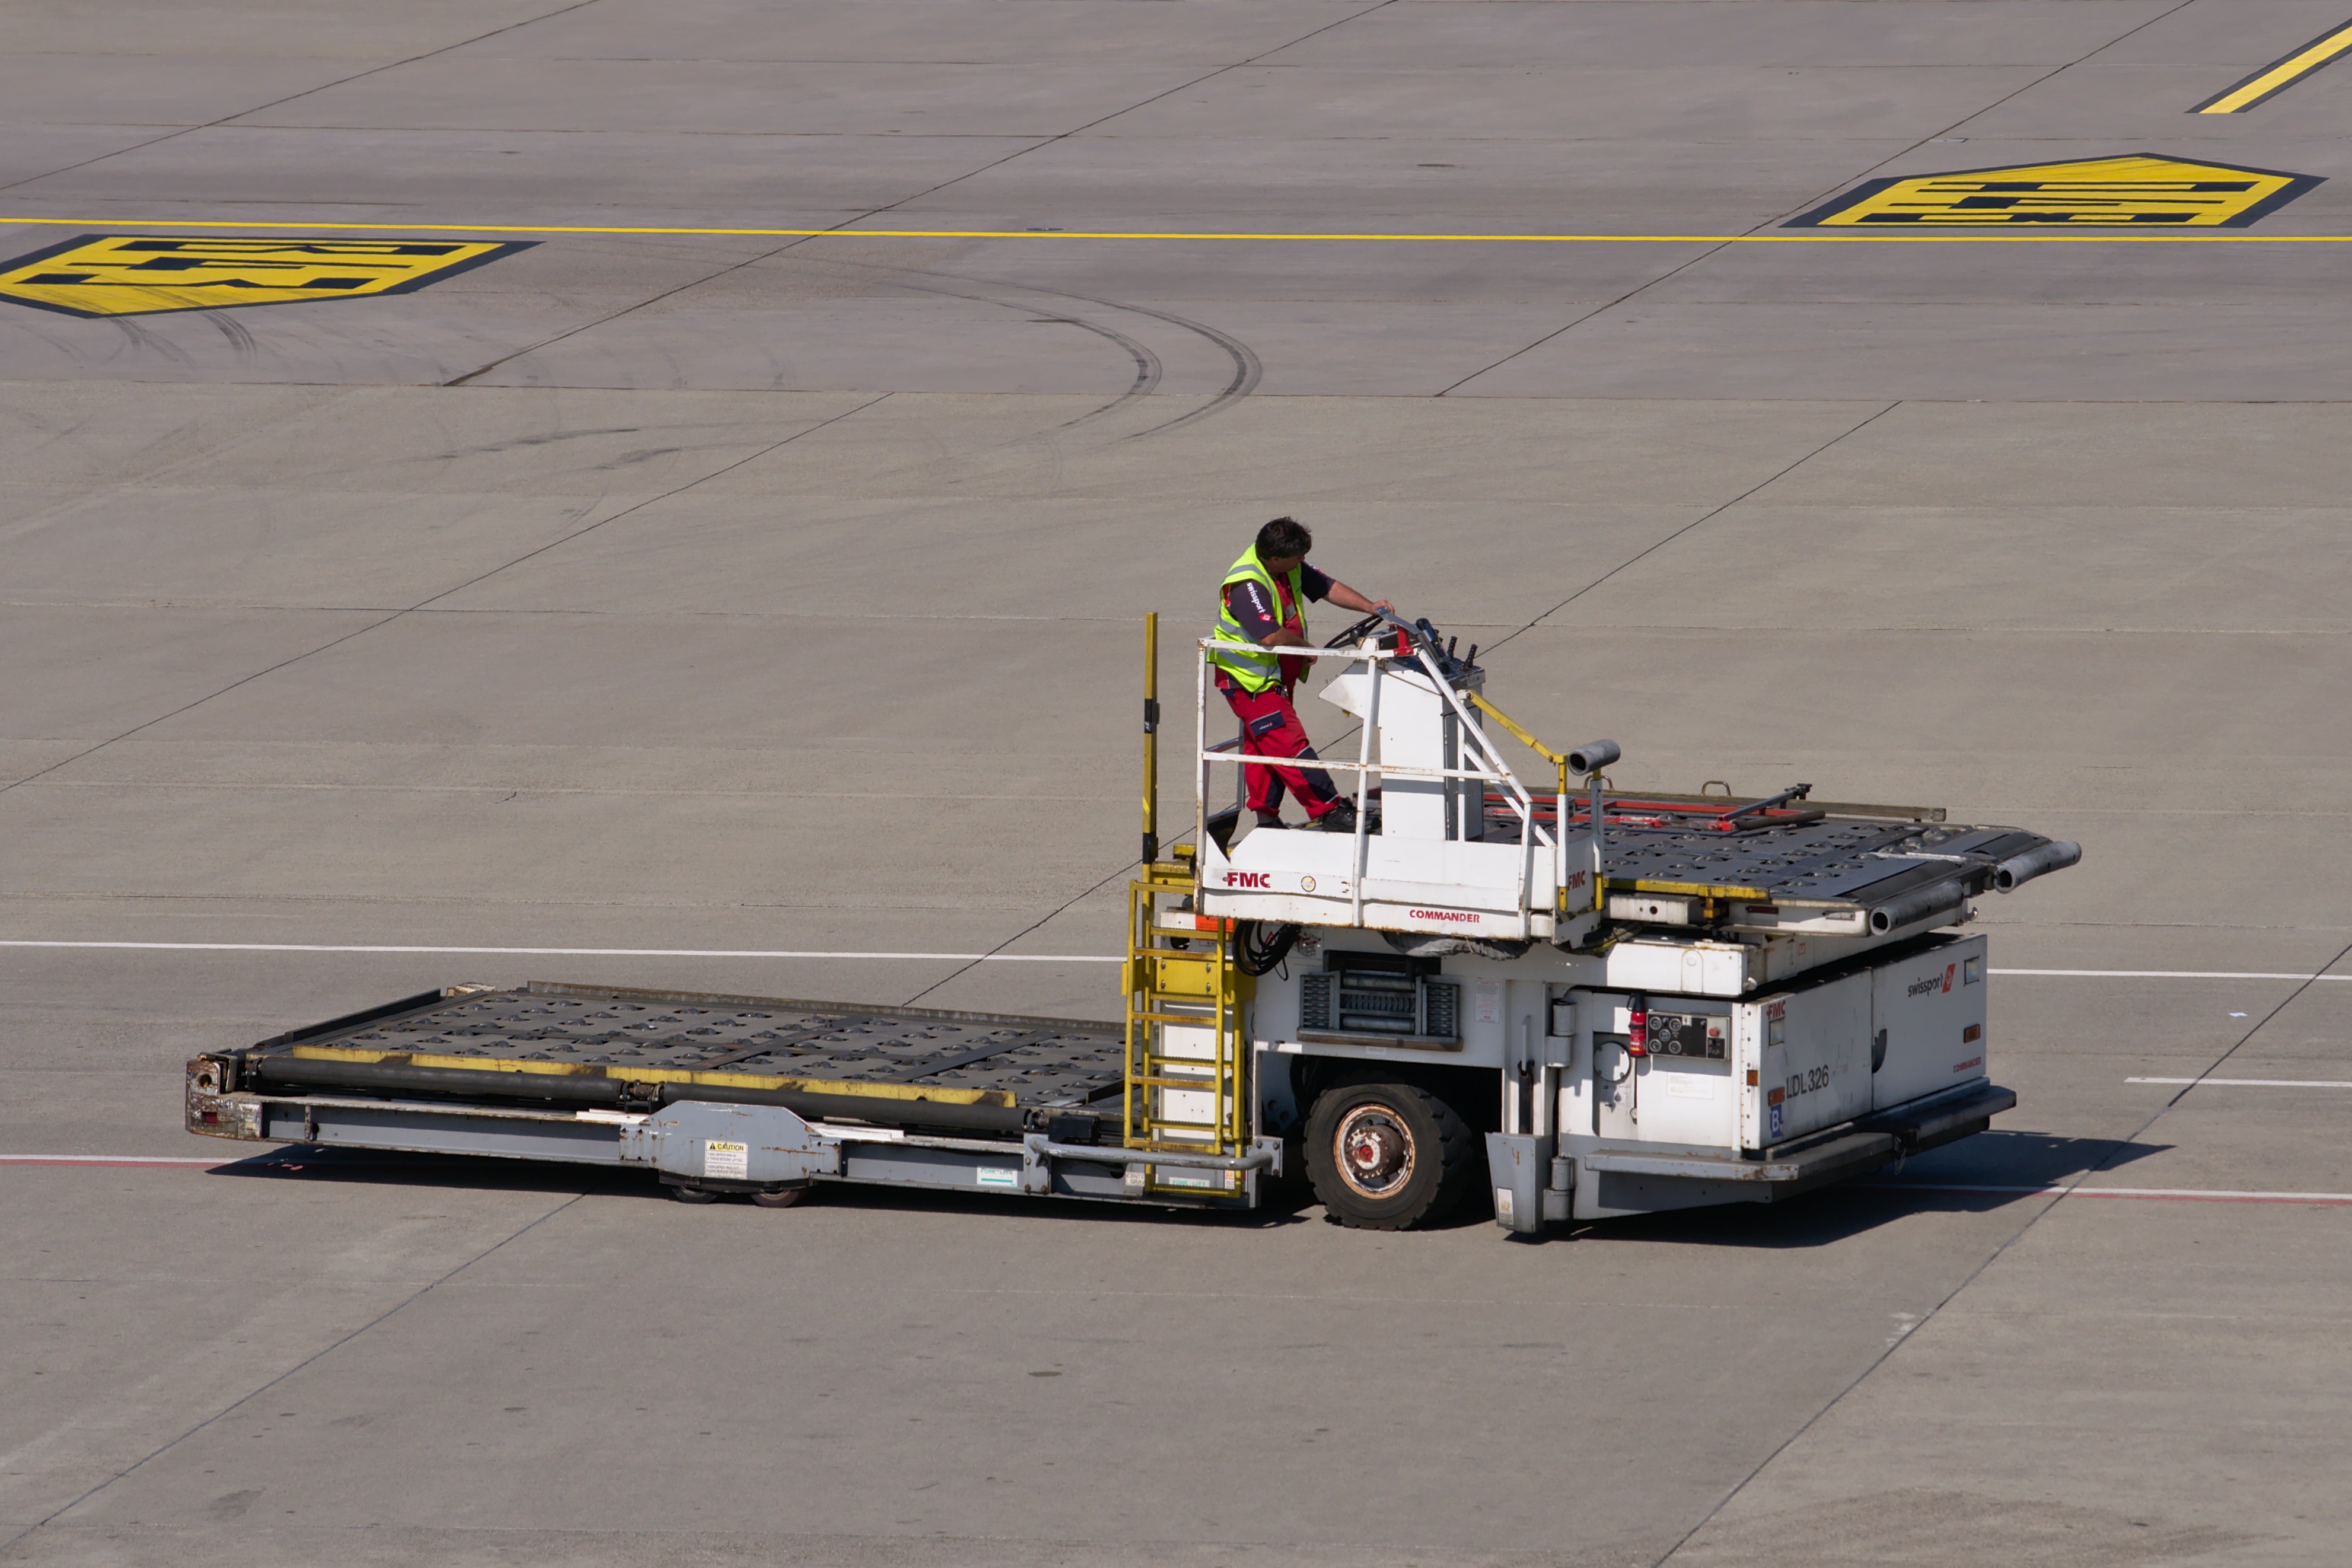
work, car, tractor, asphalt, airport, tarmac, transport, truck, vehicle, race, racing, race track, workers, logistics, special purpose vehicle, airport tractor, auto racing, motorcycle speedway